William Strode

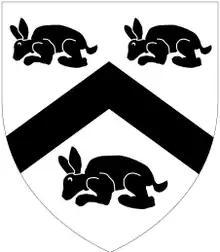
Arms of Strode: "Argent, a chevron between three conies courant sable"

William Strode (1598 – 9 September 1645) was an English politician who sat in the House of Commons variously between 1624 and 1645. He was one of the Five Members whose impeachment and attempted unconstitutional arrest by King Charles I in the House of Commons in 1642 sparked the Civil War, during which he fought on the Parliamentarian side.